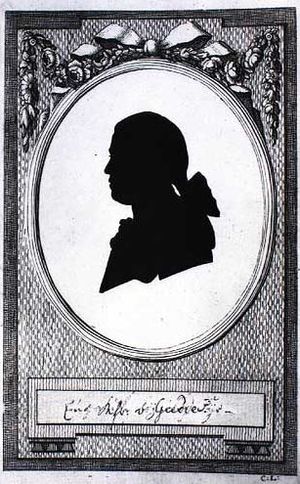
W.H.R.R. Giedde
V.H.R. Rosenkrantz Gjedde
Verner Hans Rudolph Rosenkrantz Gjedde (4.10.1756-1.11.1816) dansk kammerherre og kapelchef
Werner Hans Rudolph Rosenkrantz Giedde var en dansk embedsmand, amatørfløjtenist, komponist og musiksamler. Hans navn skrives også W.H.R.R. Gjedde.